Sengkang MRT/LRT station

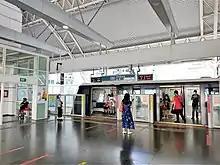
A West Loop-bound LRT train stopping at Sengkang.

The station serves both the Sengkang LRT line (SKLRT) and the North East line (NEL). The official station code is NE16/STC. On the SKLRT, the station is the terminus for both East loop and West loop services in both directions. The adjacent stations on the LRT line are Compassvale and Ranggung stations on the East loop and Cheng Lim and Renjong stations on the West loop. Train frequencies range from 3 to 10 minutes depending on the time of the day. The station is open from 5:05 am to 1:00 am. On the NEL, the station is between the Buangkok and Punggol stations.